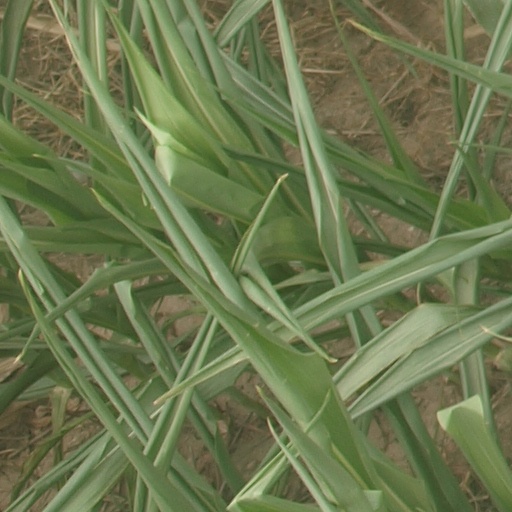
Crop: maize; corn